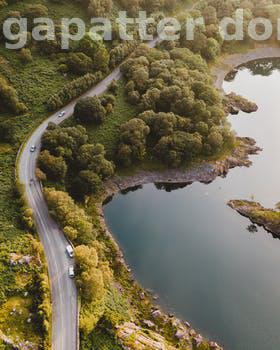
Label: Watermark